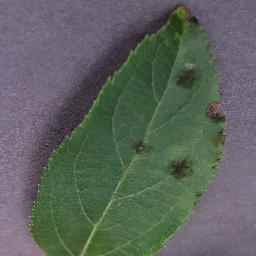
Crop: apple
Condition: scab